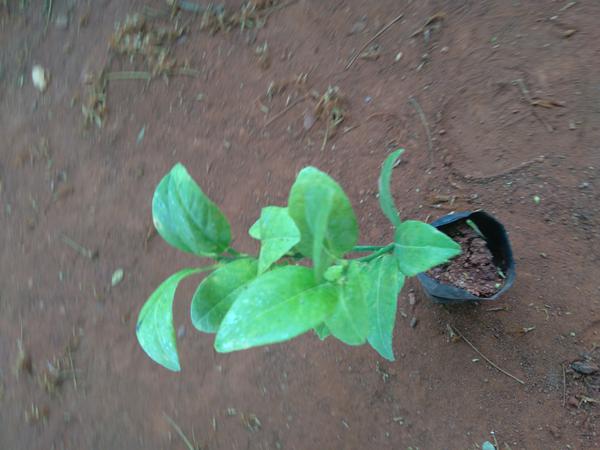
Plant: Lemon